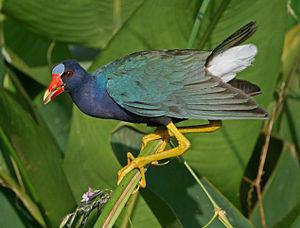
La Talève violacée est une espèce d'oiseaux aquatiques appartenant à la famille des Rallidae.